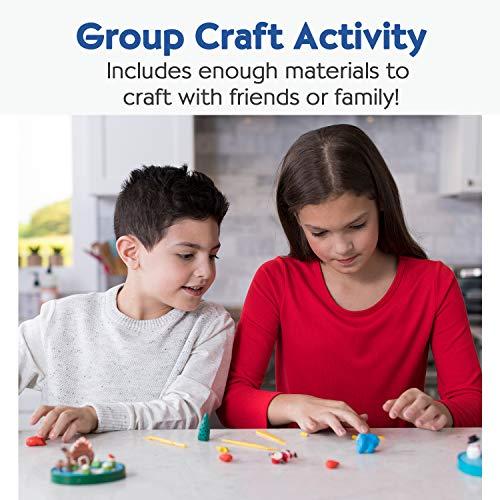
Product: Creativity for Kids 1846000 Creativity For Kids Holiday Snow globes - Makes 3 Christmas Snow globes for Kids (New Packaging)
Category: Toys & Games | Arts & Crafts | Craft Kits
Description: SNOW GLOBES FOR KIDS - features quality materials Use the included clay and tools to create additional fun, festive accessories and decorations.
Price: $19.99
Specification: ProductDimensions:3x3x3inches|ItemWeight:0.16ounces|ShippingWeight:1.04pounds(Viewshippingratesandpolicies)|DomesticShipping:ItemcanbeshippedwithinU.S.|InternationalShipping:ThisitemcanbeshippedtoselectcountriesoutsideoftheU.S.LearnMore|ASIN:B00URVC0FU|Itemmodelnumber:1846000|Manufacturerrecommendedage:6-15years